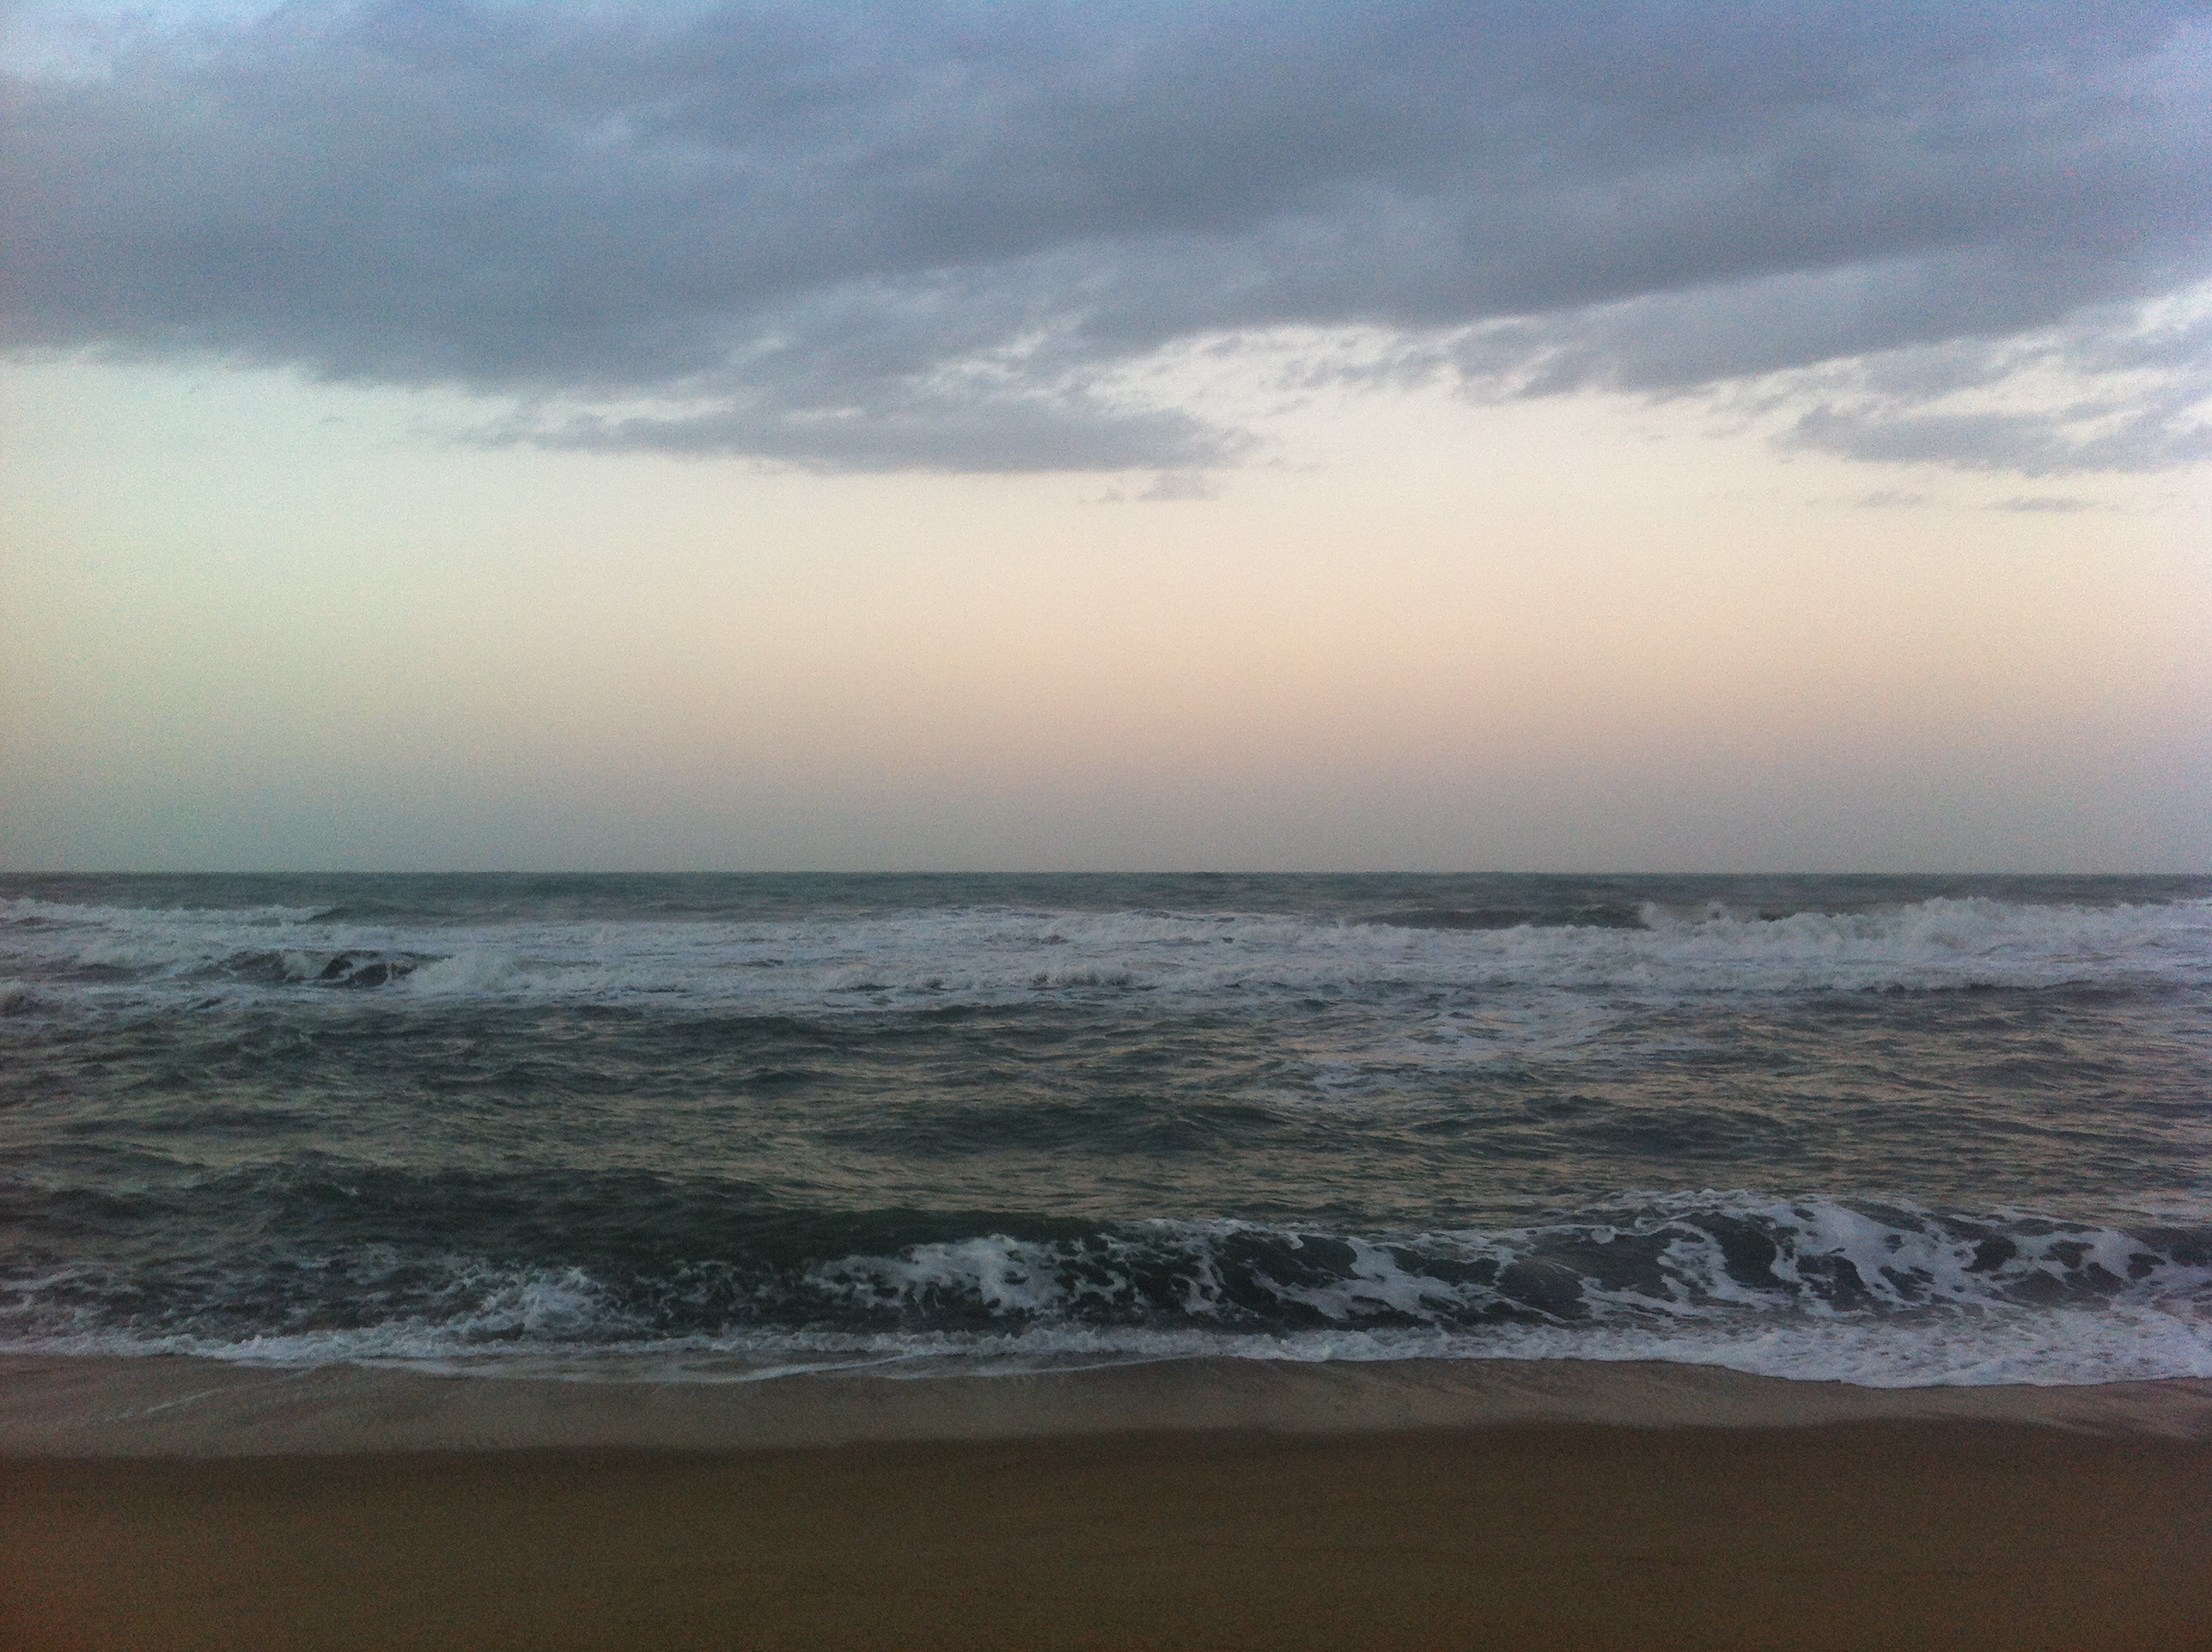
beach, sea, coast, sand, ocean, horizon, cloud, sky, sunrise, sunset, sunlight, morning, shore, wave, wind, dawn, dusk, weather, body of water, atmospheric phenomenon, wind wave